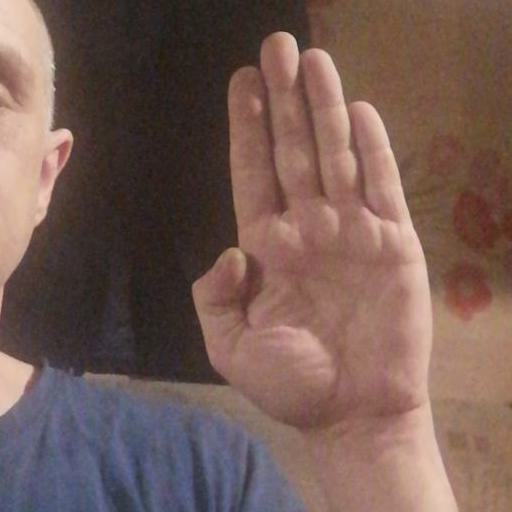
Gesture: stop